Toruń

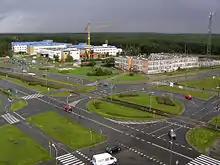
Municipal children's hospital

Also located in Toruń is one of the oldest high schools in Poland, , which dates back to a gymnasium founded in 1568.